William Beebe

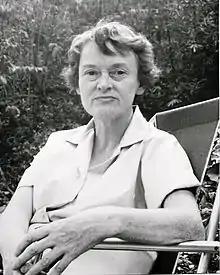
Jocelyn Crane visiting William Beebe Tropical Research Station, Simla, Trinidad and Tobago c. 1960

Beebe's second book, "The Bird, Its Form and Function", was published in 1906. This book was a reworking of a manuscript that Beebe had submitted to Henry Holt in 1902, but which Holt had asked him to expand into a major work on birds. In its finished form it represented a new kind of nature writing in that, although it presented technical information about bird biology and evolution, it did so in a way meant to be accessible to a general audience. It also represented an important turning point for Beebe, because in contrast to his youthful fascination with adding animals to his collection, in this book he was beginning to emphasize the importance of wildlife conservation. Regarding the killing of animals for the sole purpose of collecting, the book states: